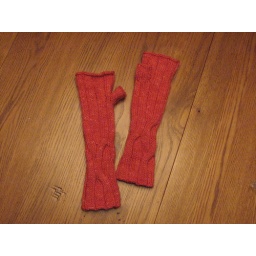
Dashing done in Lion Wool that I Kool Aid dyed with orange and pink lemonade.